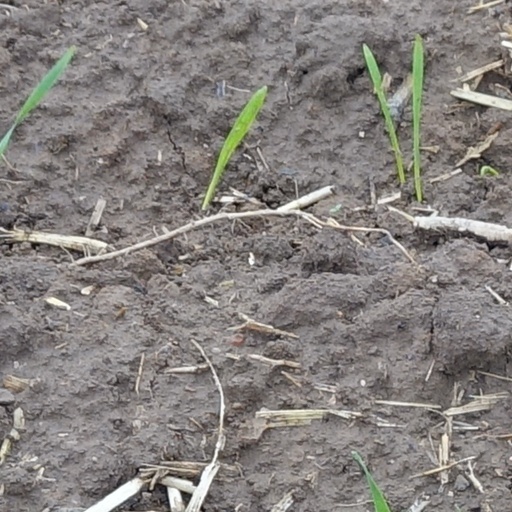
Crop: wheat